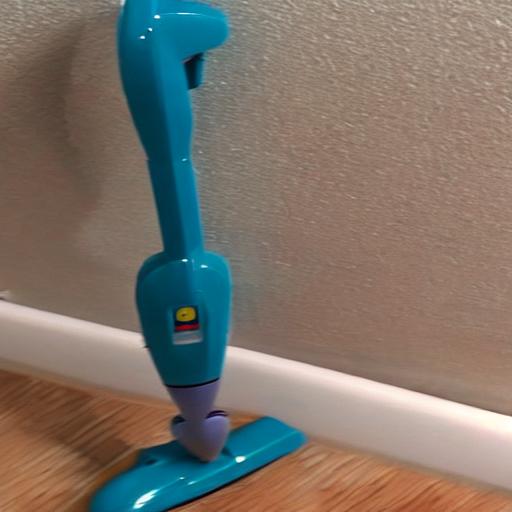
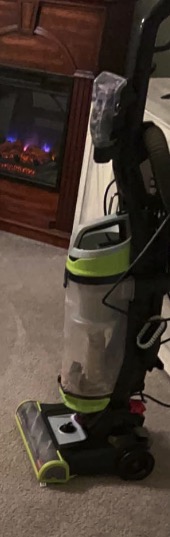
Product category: items_vacuum
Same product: no